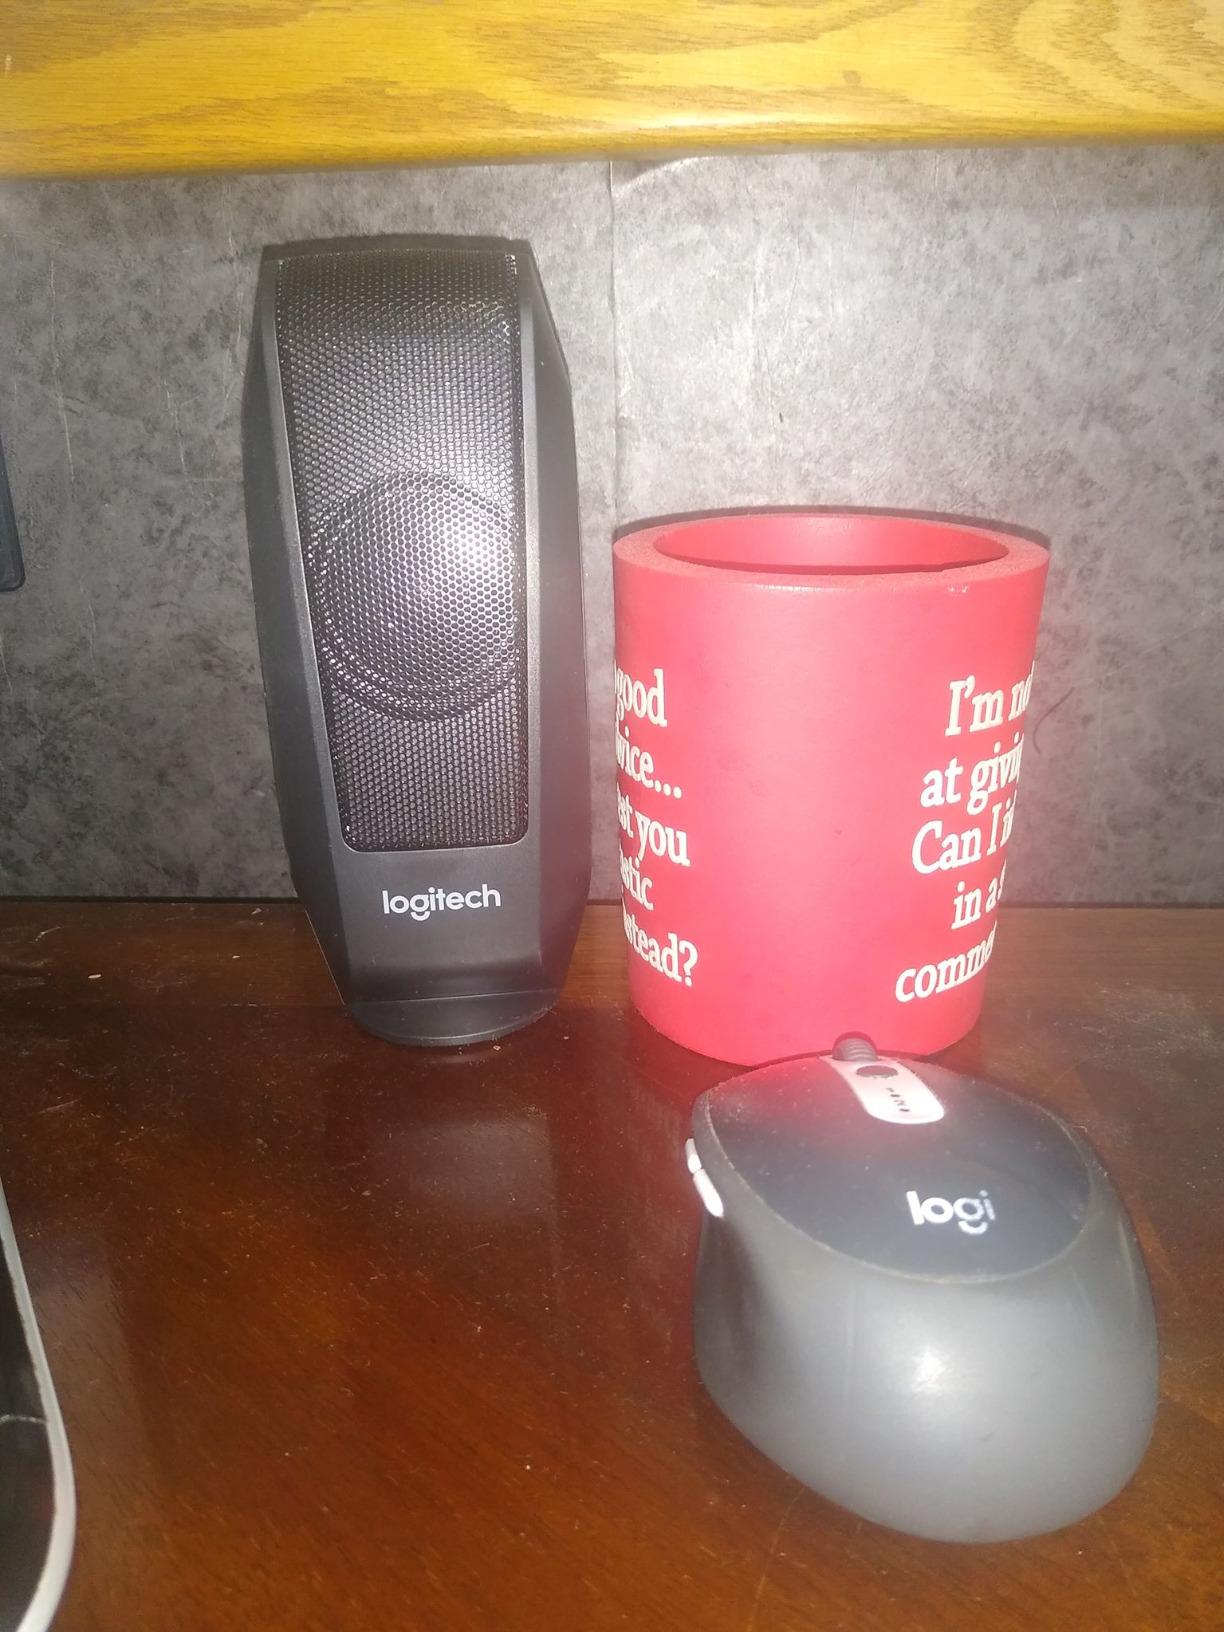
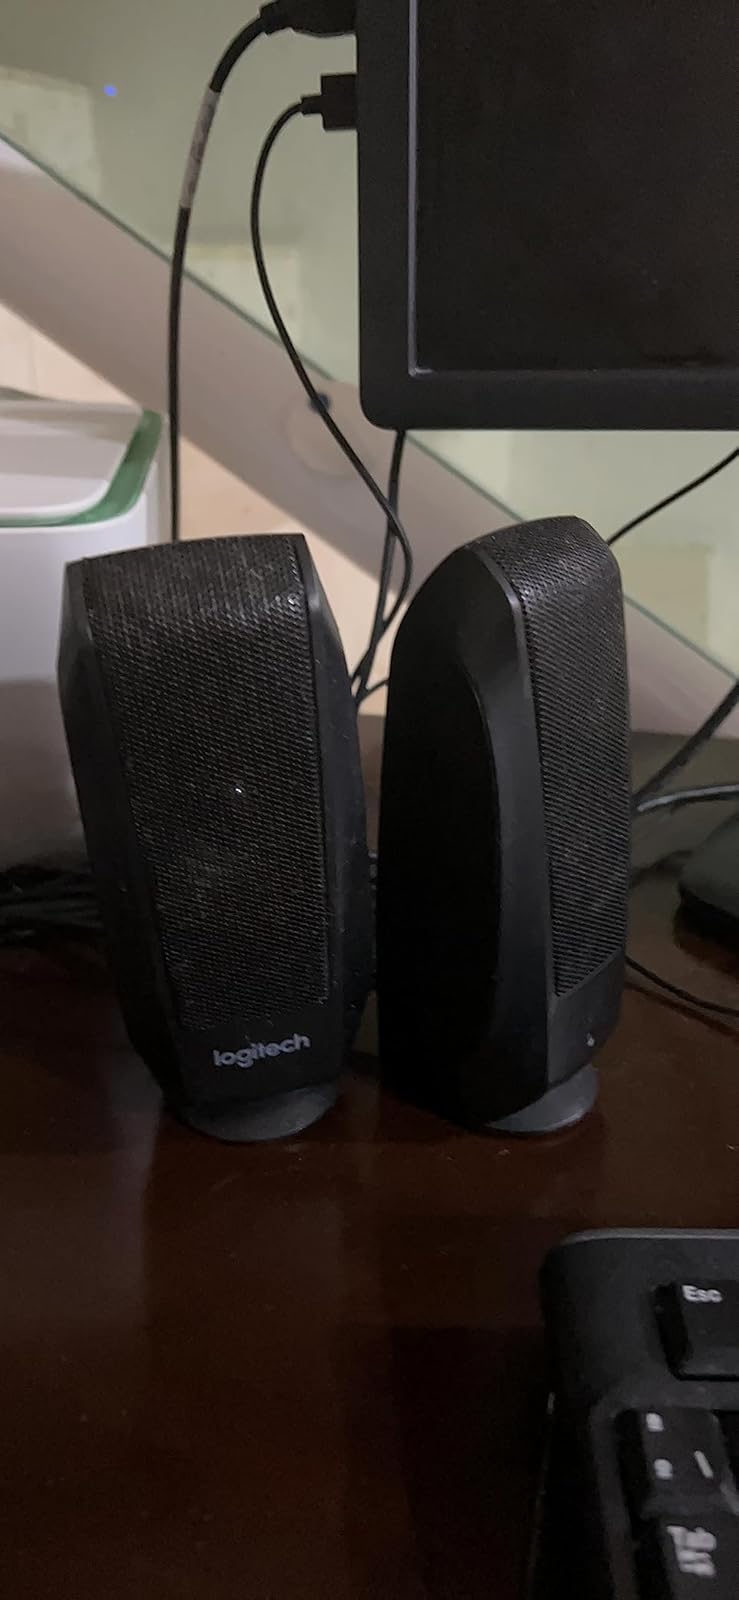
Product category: speaker
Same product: yes